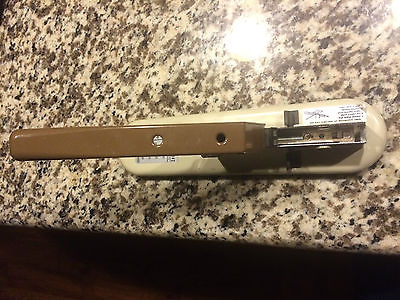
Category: stapler